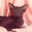
Label: cat